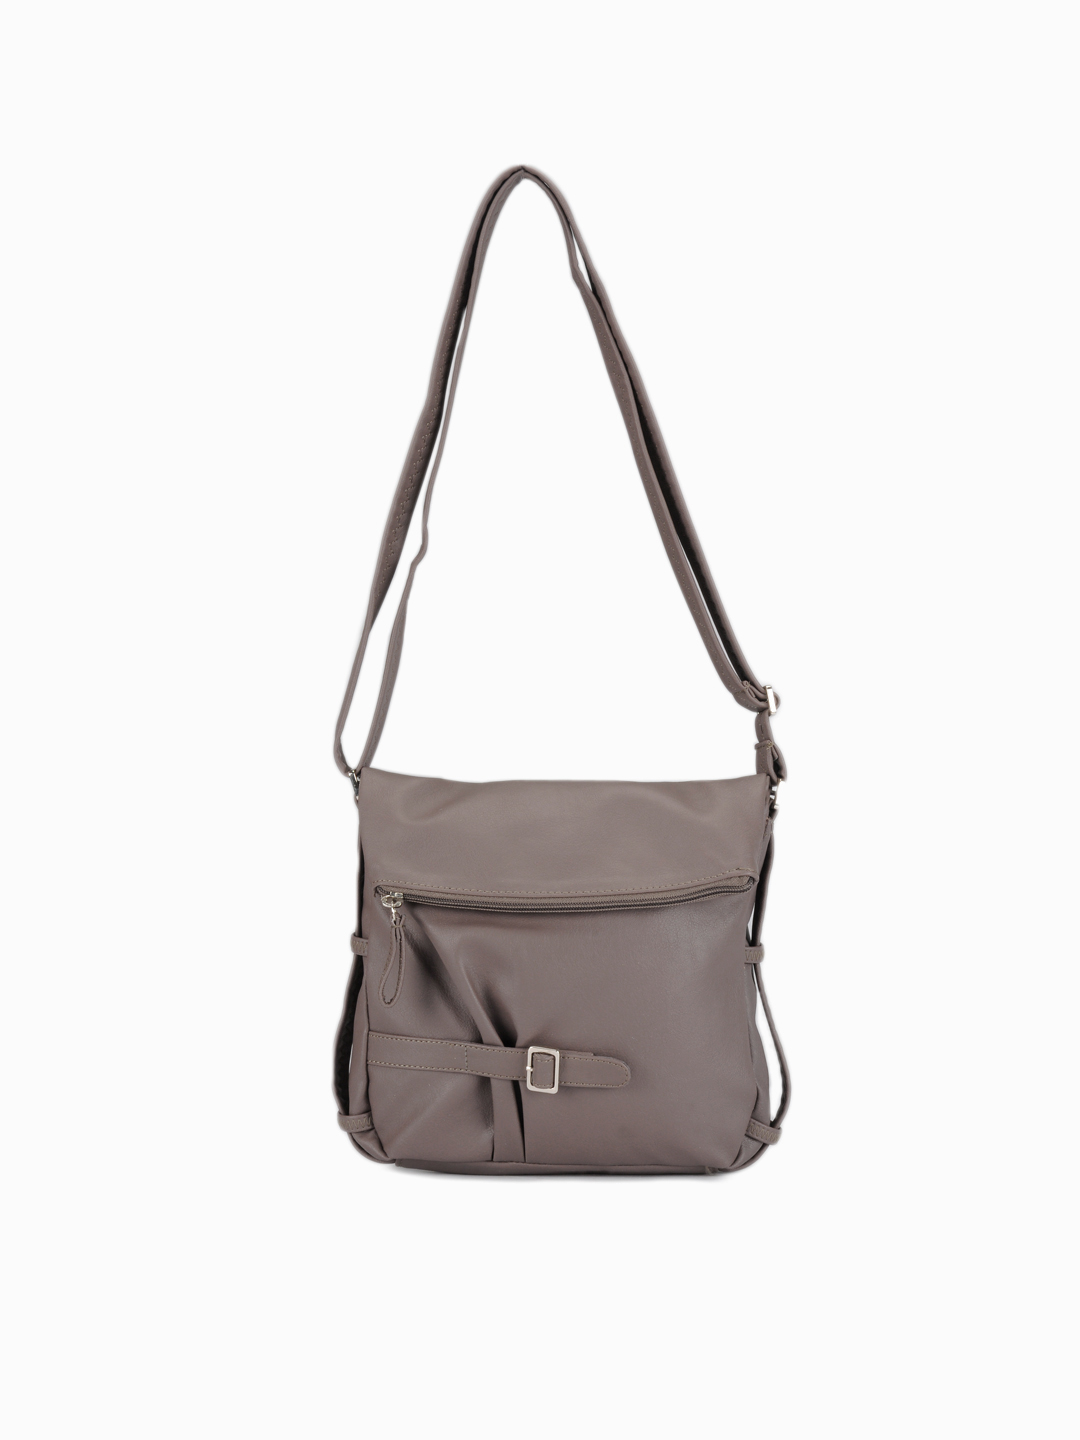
Baggit Women Brown Sling Bag
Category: Accessories / Bags / Handbags
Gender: Women
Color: Brown
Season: Summer 2012
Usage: Casual